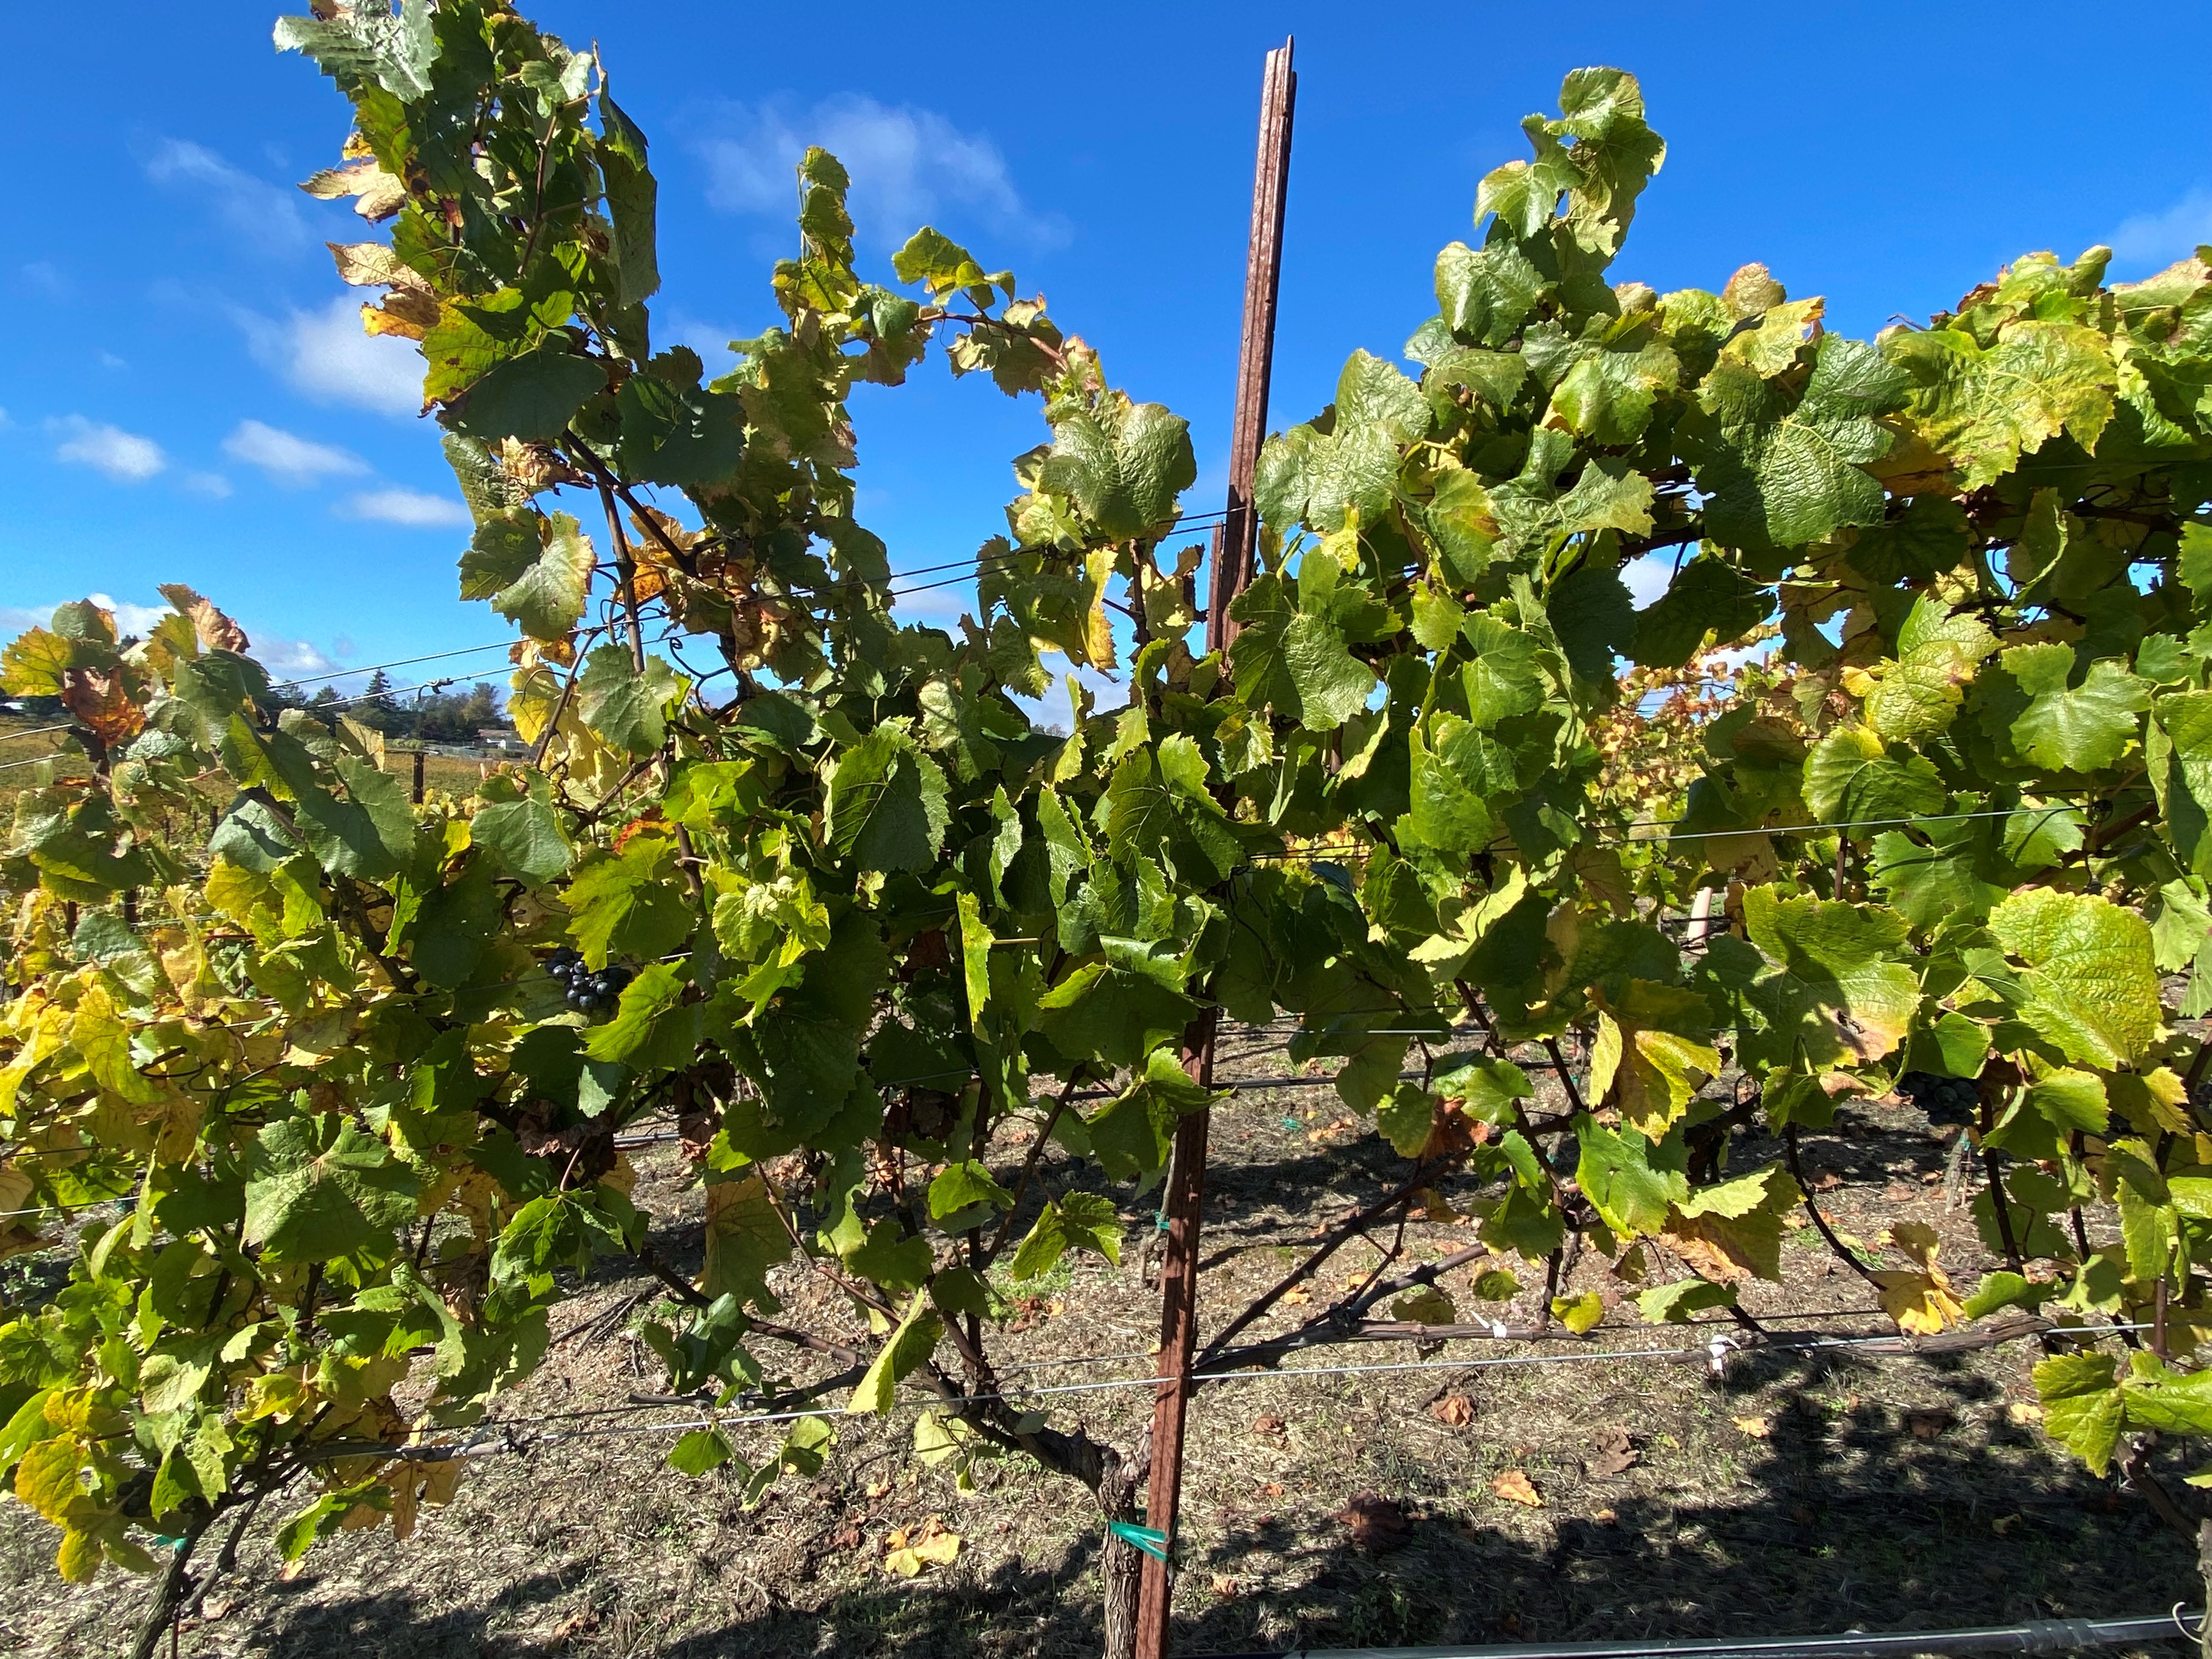
Label: No Virus